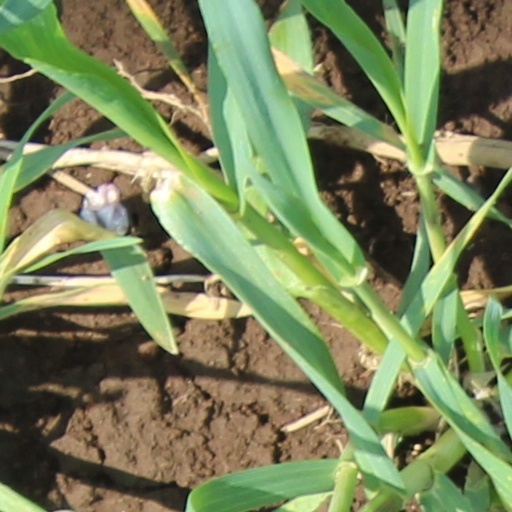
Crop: wheat